Kimberly Wasserman

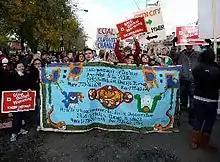
Wasserman led LVEJO's campaign for the shutdown of the Crawford and Fisk coal-fired plants.

Kimberly Wasserman (Kimberly Wasserman Nieto) is an American environmentalist and grassroots leader As director of the Little Village Environmental Justice Organization (LVEJO), she is a recipient of the 2013 Goldman Environmental Prize for leading the successful lobbying campaign for the passage of the Chicago Clean Power Ordinance that resulted in the closing of the Crawford and Fisk coal-fired power plants.